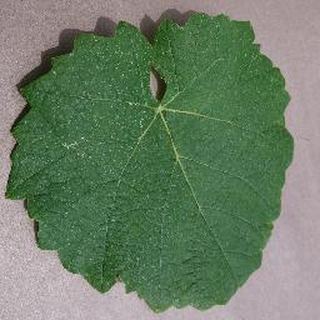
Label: healthy_grape